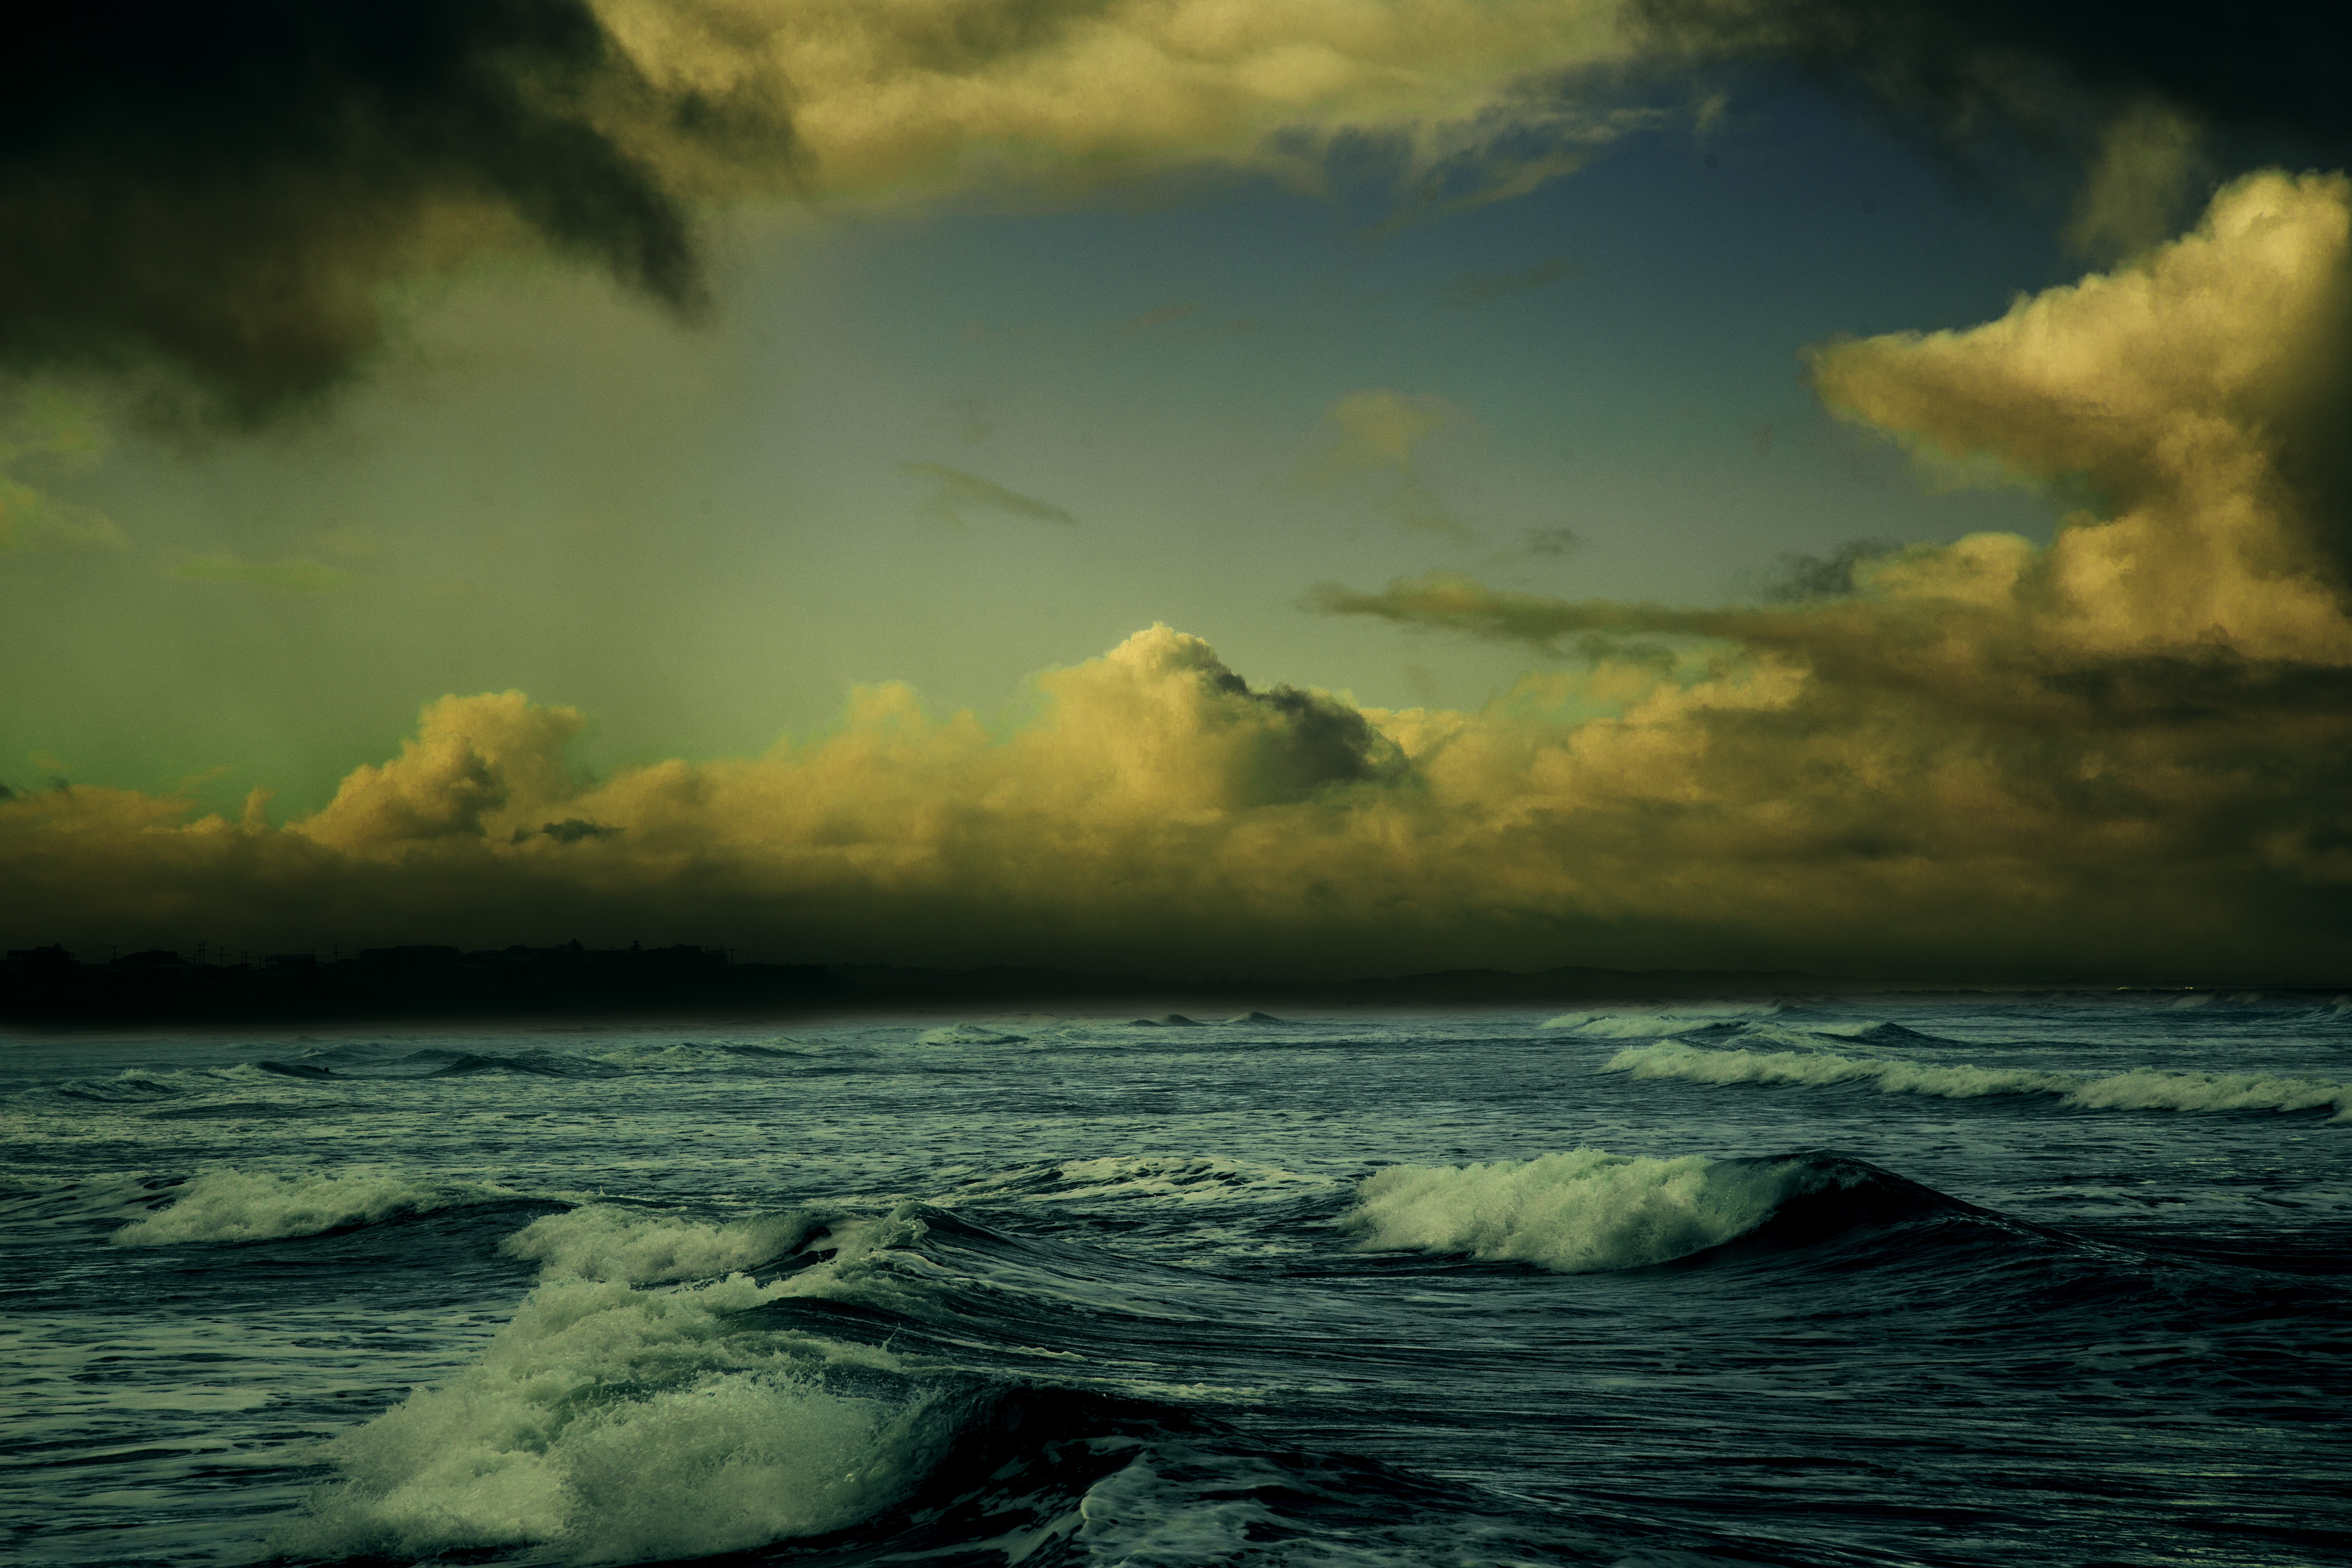
beach, sea, coast, nature, ocean, horizon, cloud, sky, sunrise, sunset, sunlight, morning, shore, wave, dawn, atmosphere, dusk, evening, tropical, monsoon, weather, waves, climate, scene, typhoon, cyclone, meteorological phenomenon, atmospheric phenomenon, wind wave